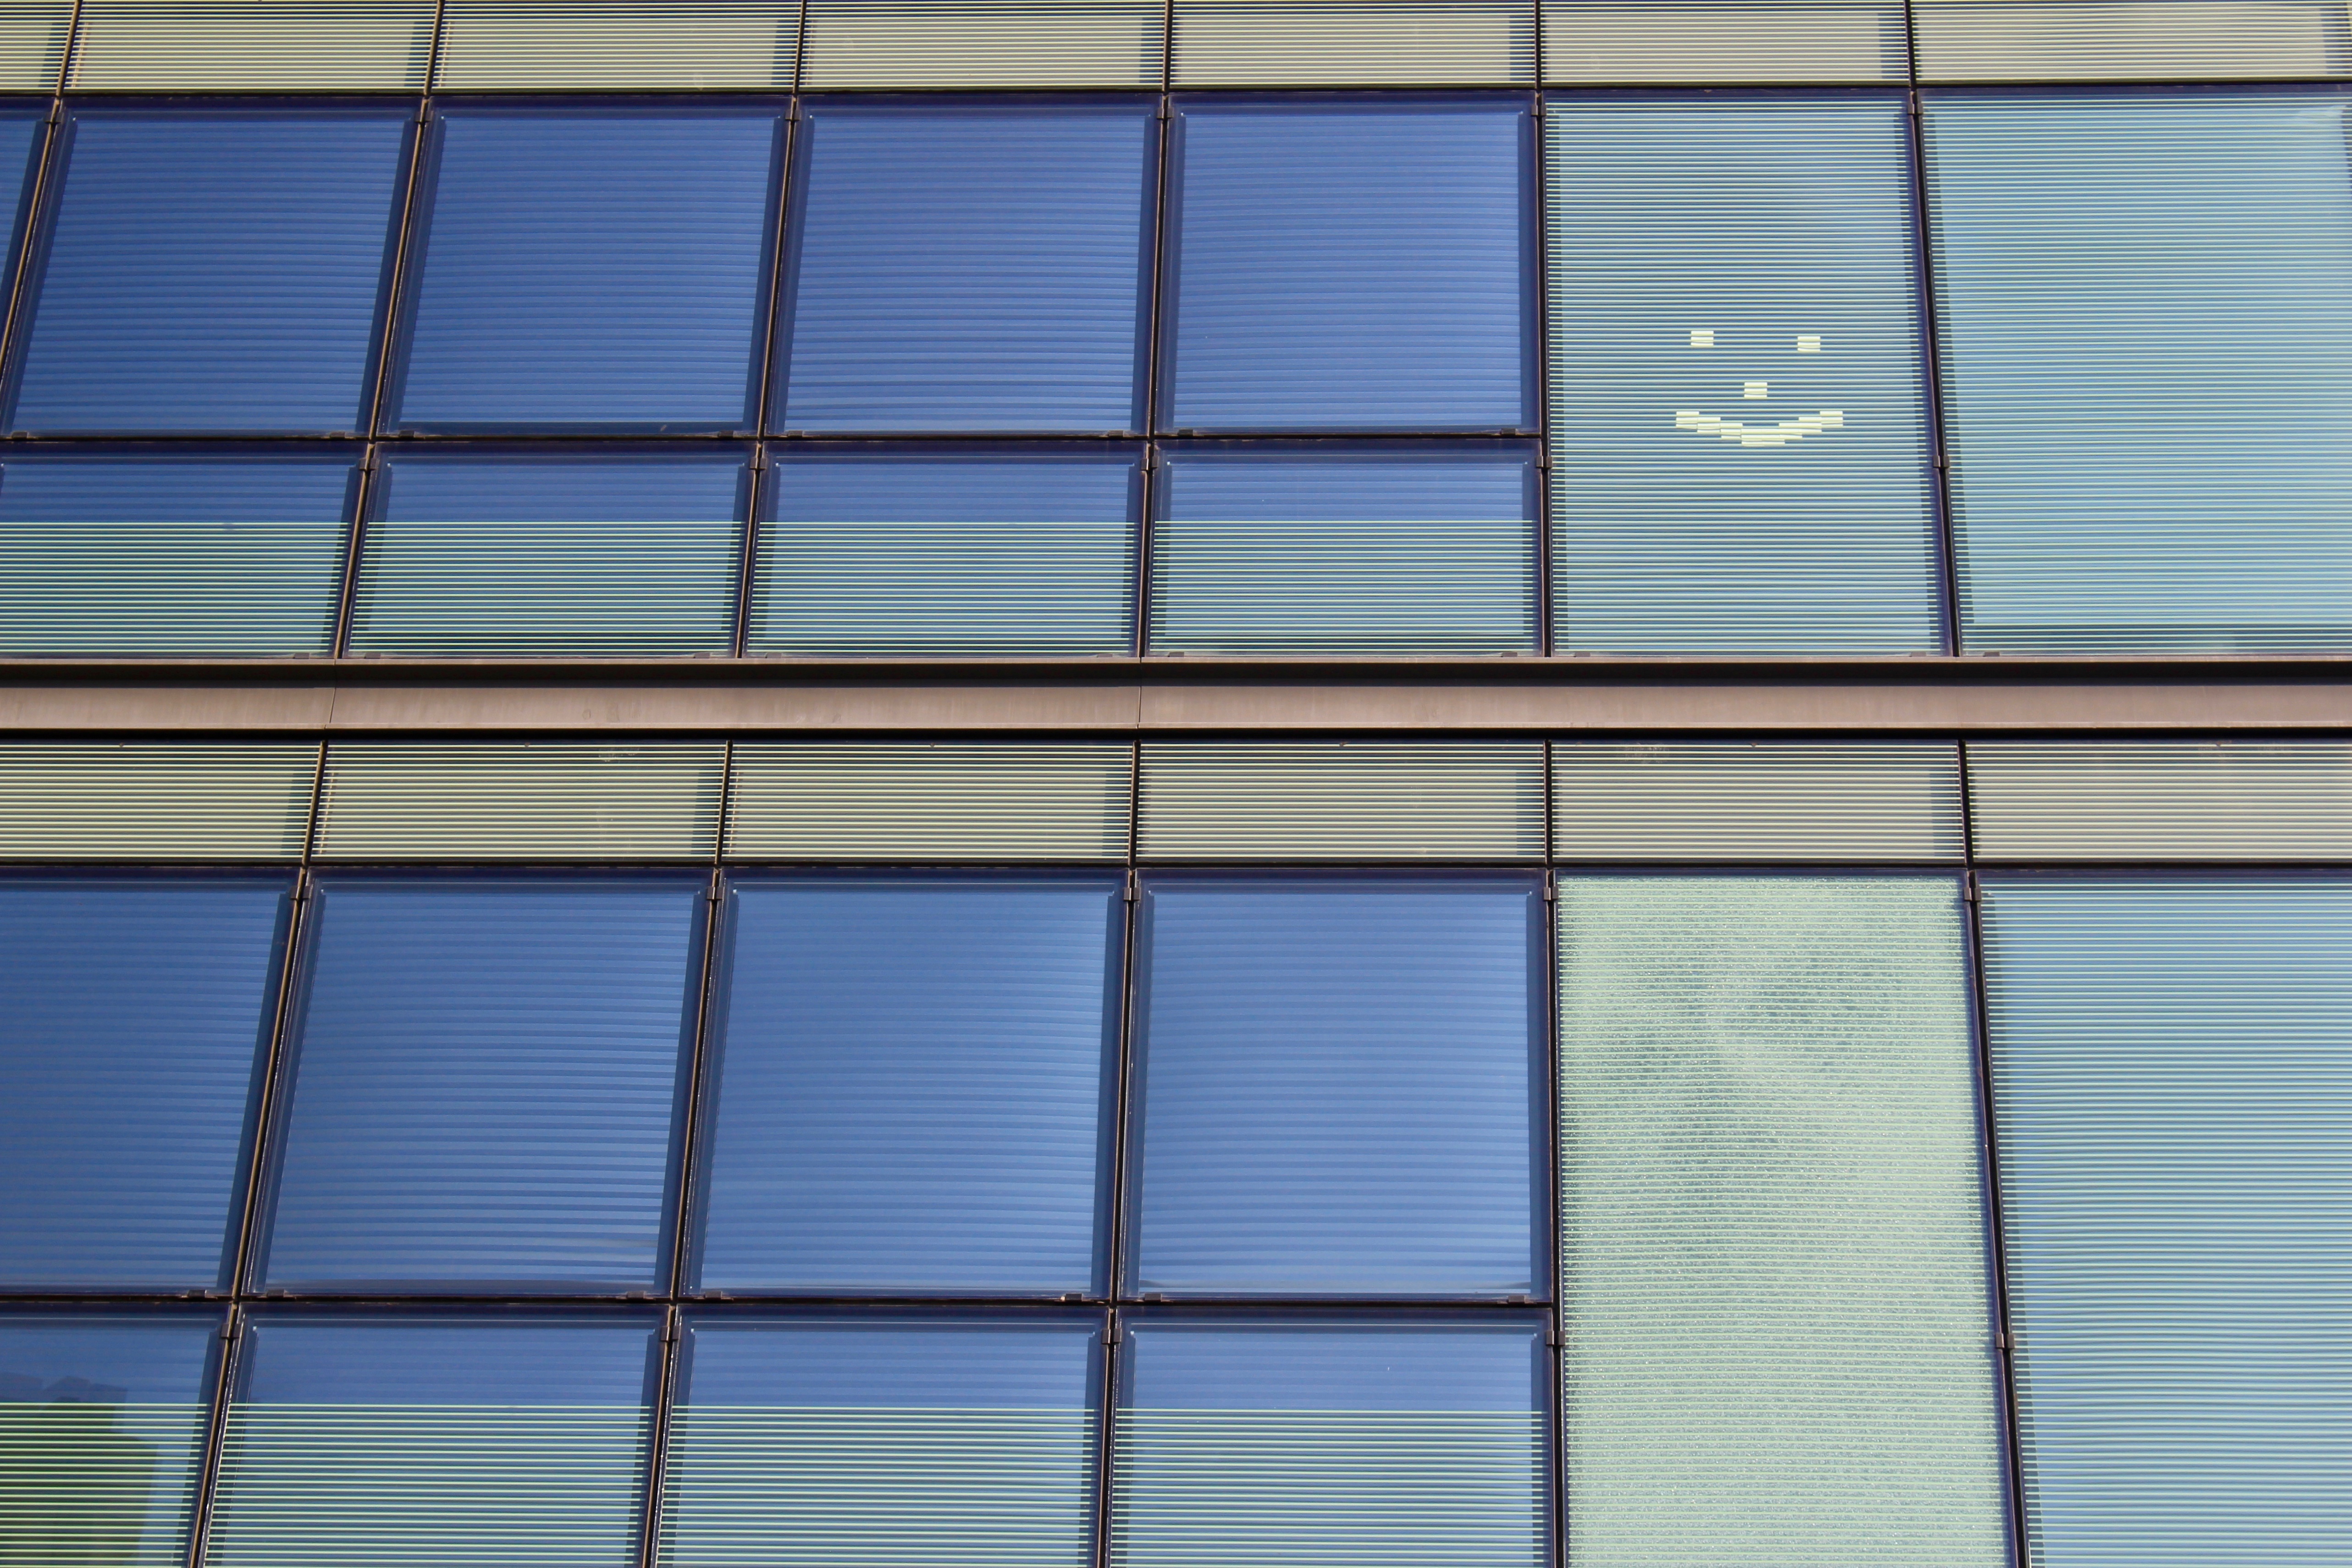
floor, window, facade, blue, interior design, solar panel, window blind, siding, daylighting, window covering, window treatment, sash window